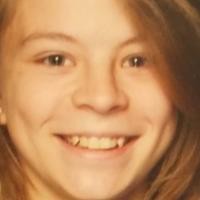
Age group: age 11-20